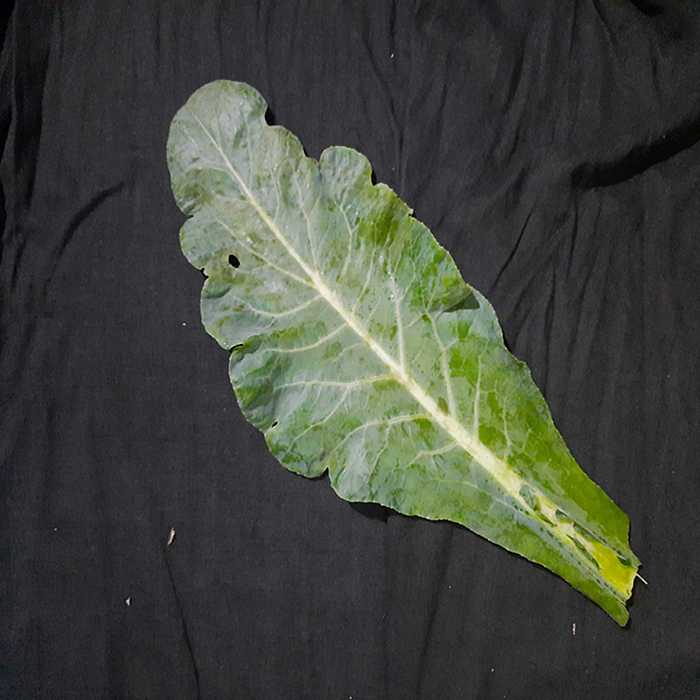
Plant: Cauliflower
Label: Fresh leaf